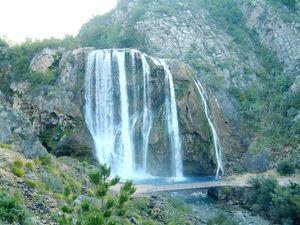
Le Krčić est une rivière de Croatie. Longue de 10 km, elle est un affluent de la rivière Krka. Elle fait partie du bassin versant de la mer Adriatique.